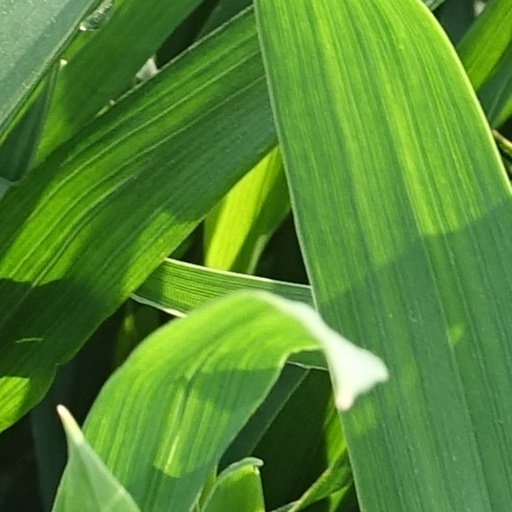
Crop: wheat